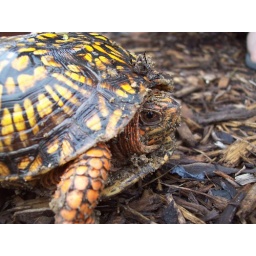
Box turtle in my backyard with a dirty face.